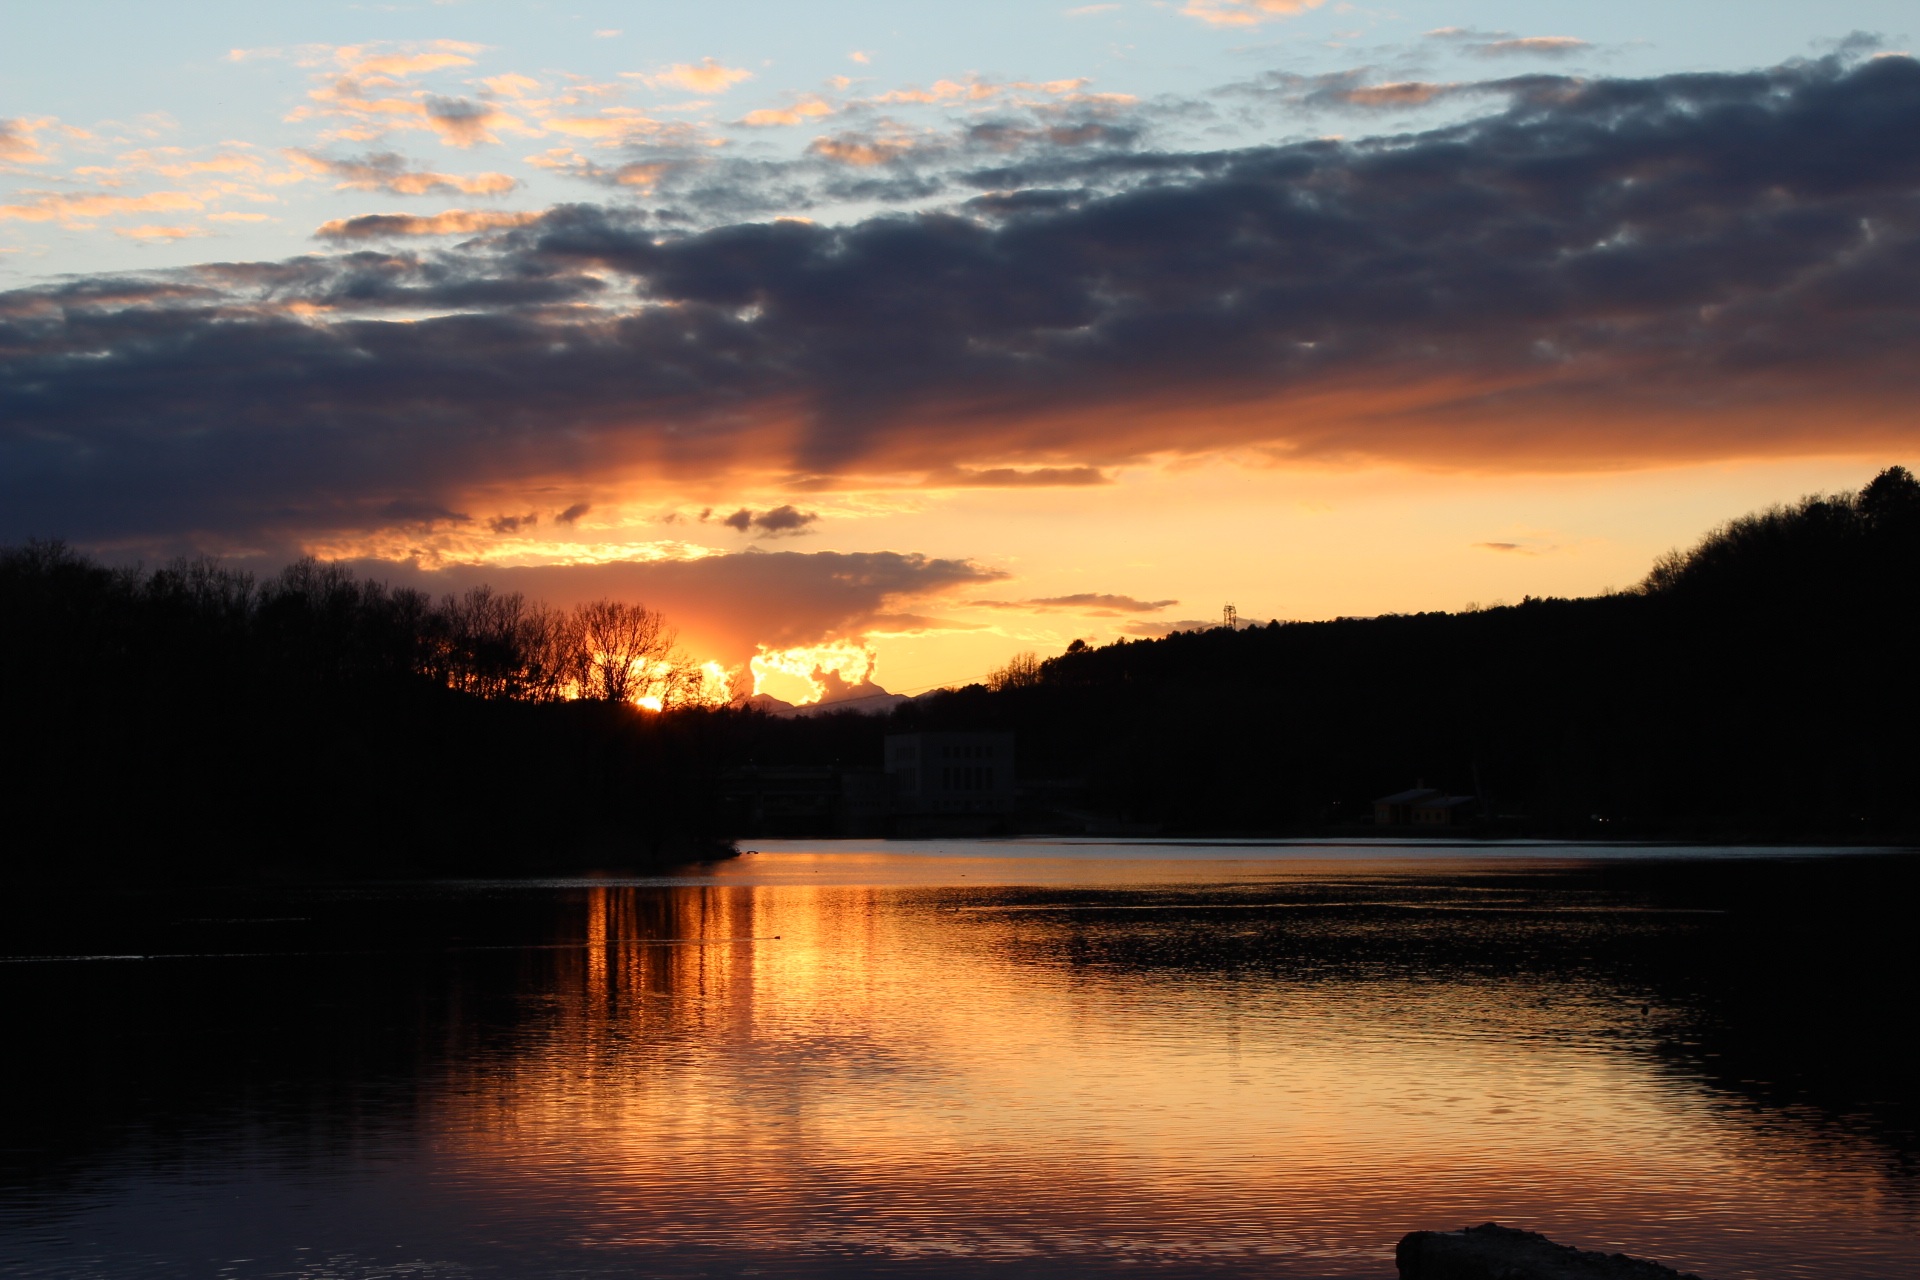
sea, horizon, cloud, sky, sun, sunrise, sunset, morning, lake, dawn, river, dusk, evening, reflection, italy, sunsets, loch, afterglow, ticino, red sky at morning